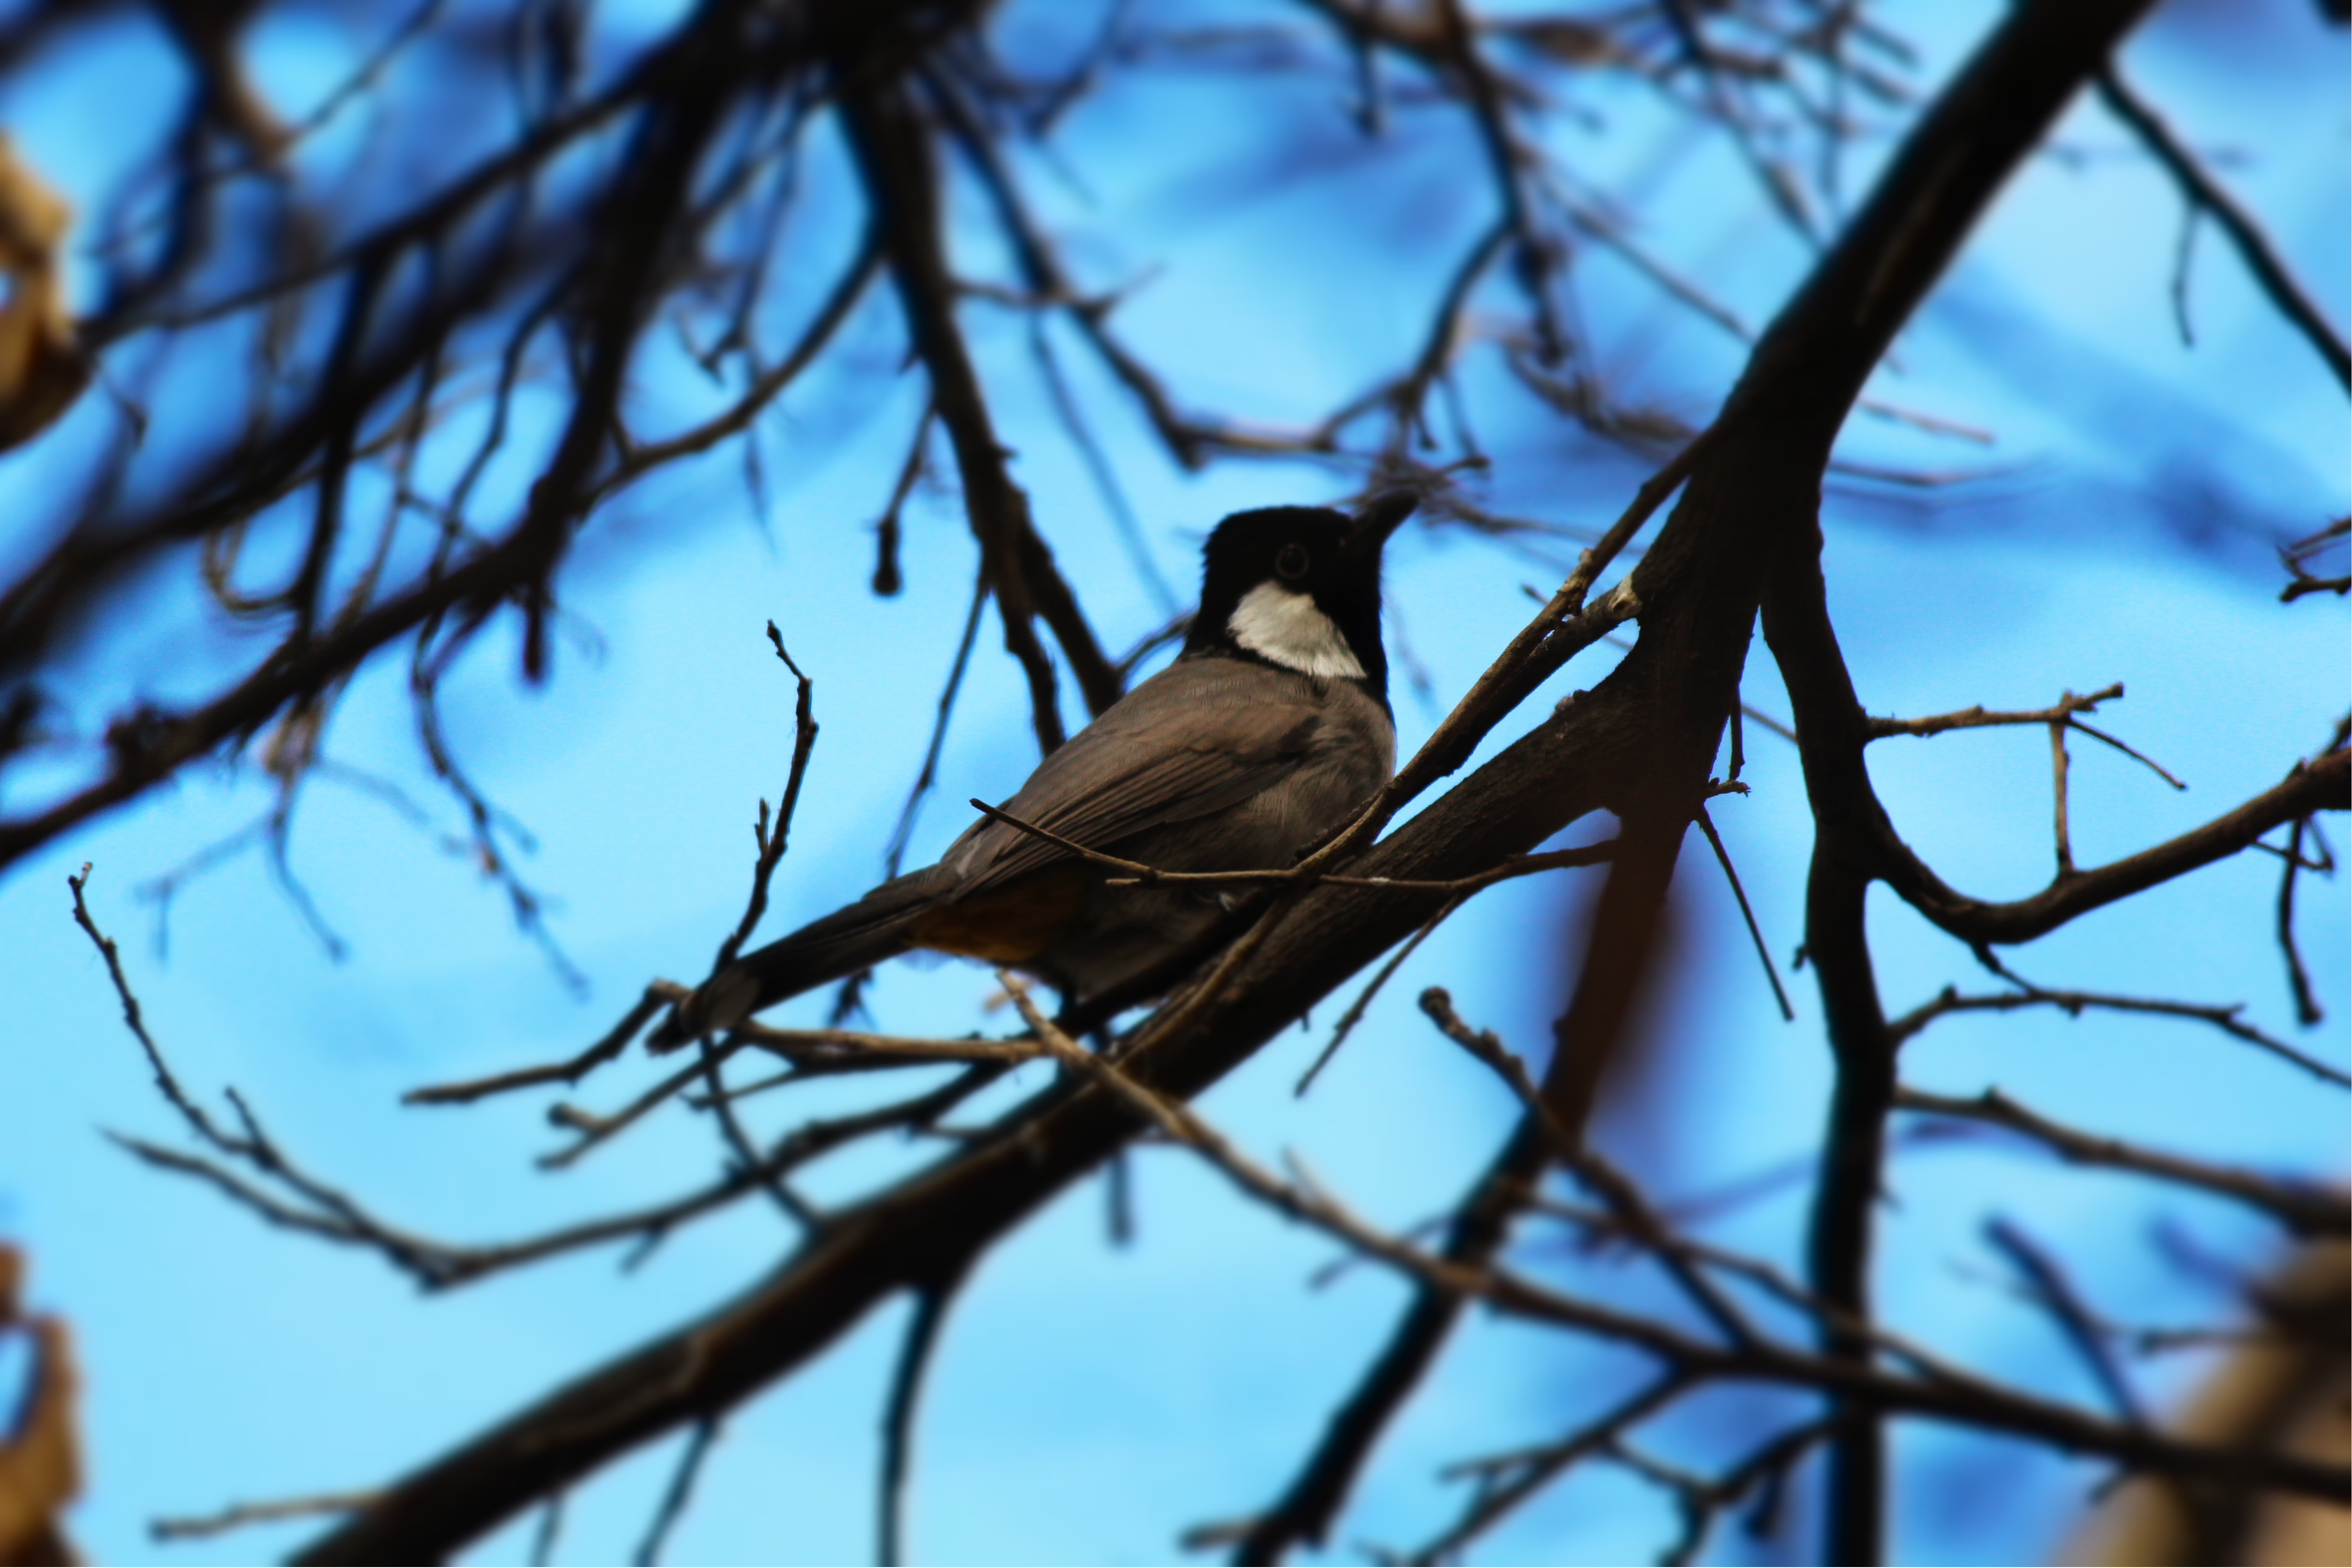
tree, nature, branch, bird, plant, sky, wildlife, blue, fauna, vertebrate, bulbul, iraq, old world flycatcher, perching bird, white eared